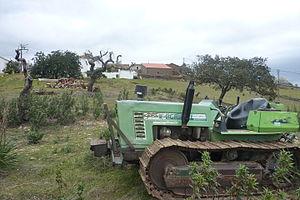
Agrifull est un ancien constructeur Italien spécialisé dans la conception et la fabrication de machines agricoles, créé en 1974 par la société d'Etat italienne GEPI - Società per le GEstioni e Partecipazioni Industriali, organisme public pour le sauvetage d'entreprises industrielles en difficulté.